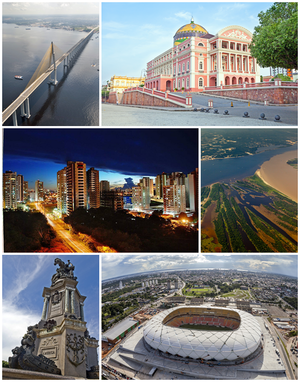
Manaus
Manaus er en brasiliansk by. Byen er delstatshovedstad i Amazonas og har 2.145.444 indbyggere. Byen ligger ved Rio Negro-floden, nær udmundingen i Amazonfloden.